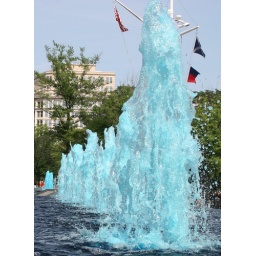
These blue water fountains are across the street from the National Archives here in Washington, DC